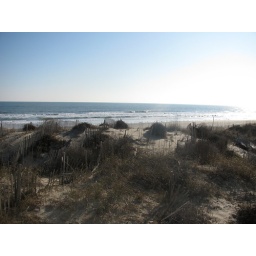
The view from the house on Carova beach in the Outerbanks.